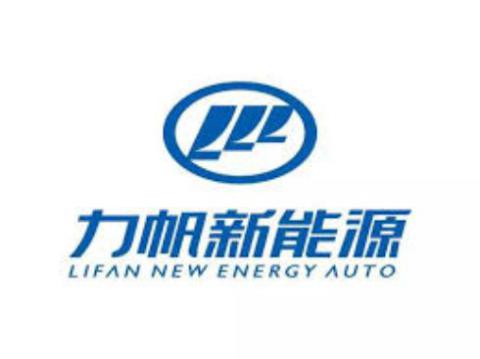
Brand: lifan-2
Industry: Transportation